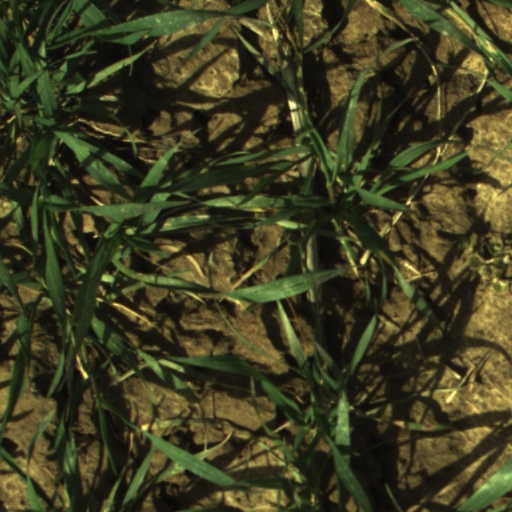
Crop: wheat